Lara (state)

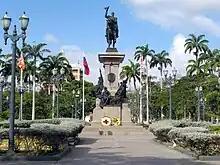
Ayacucho Park, Iribarren Municipality

The cultivation of sugarcane has become one of the leading and first sugar states. Also, products like coffee, potatoes, tomatoes, beans, corn, and banana . Its grape cultivation is associated with the wine industry. Has an important livestock of cattle, pigs, goats, sheep, and poultry with good cheese and dairy industry. It also has important industrial areas and production capacity. It has great artisan wealth and potential tourism development, natural beauties, and folkloric and cultural events.